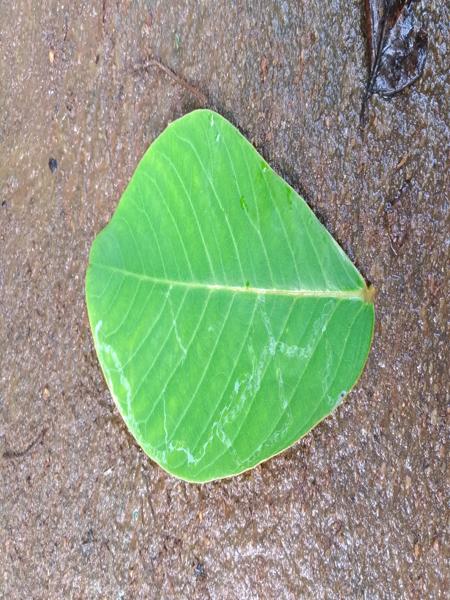
Plant: Chakte